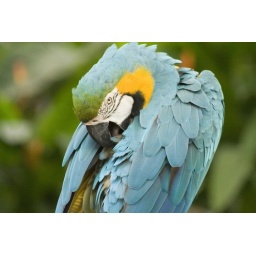
Wrong area, but a blue and gold macaw in an animal sanctuary on Maui.